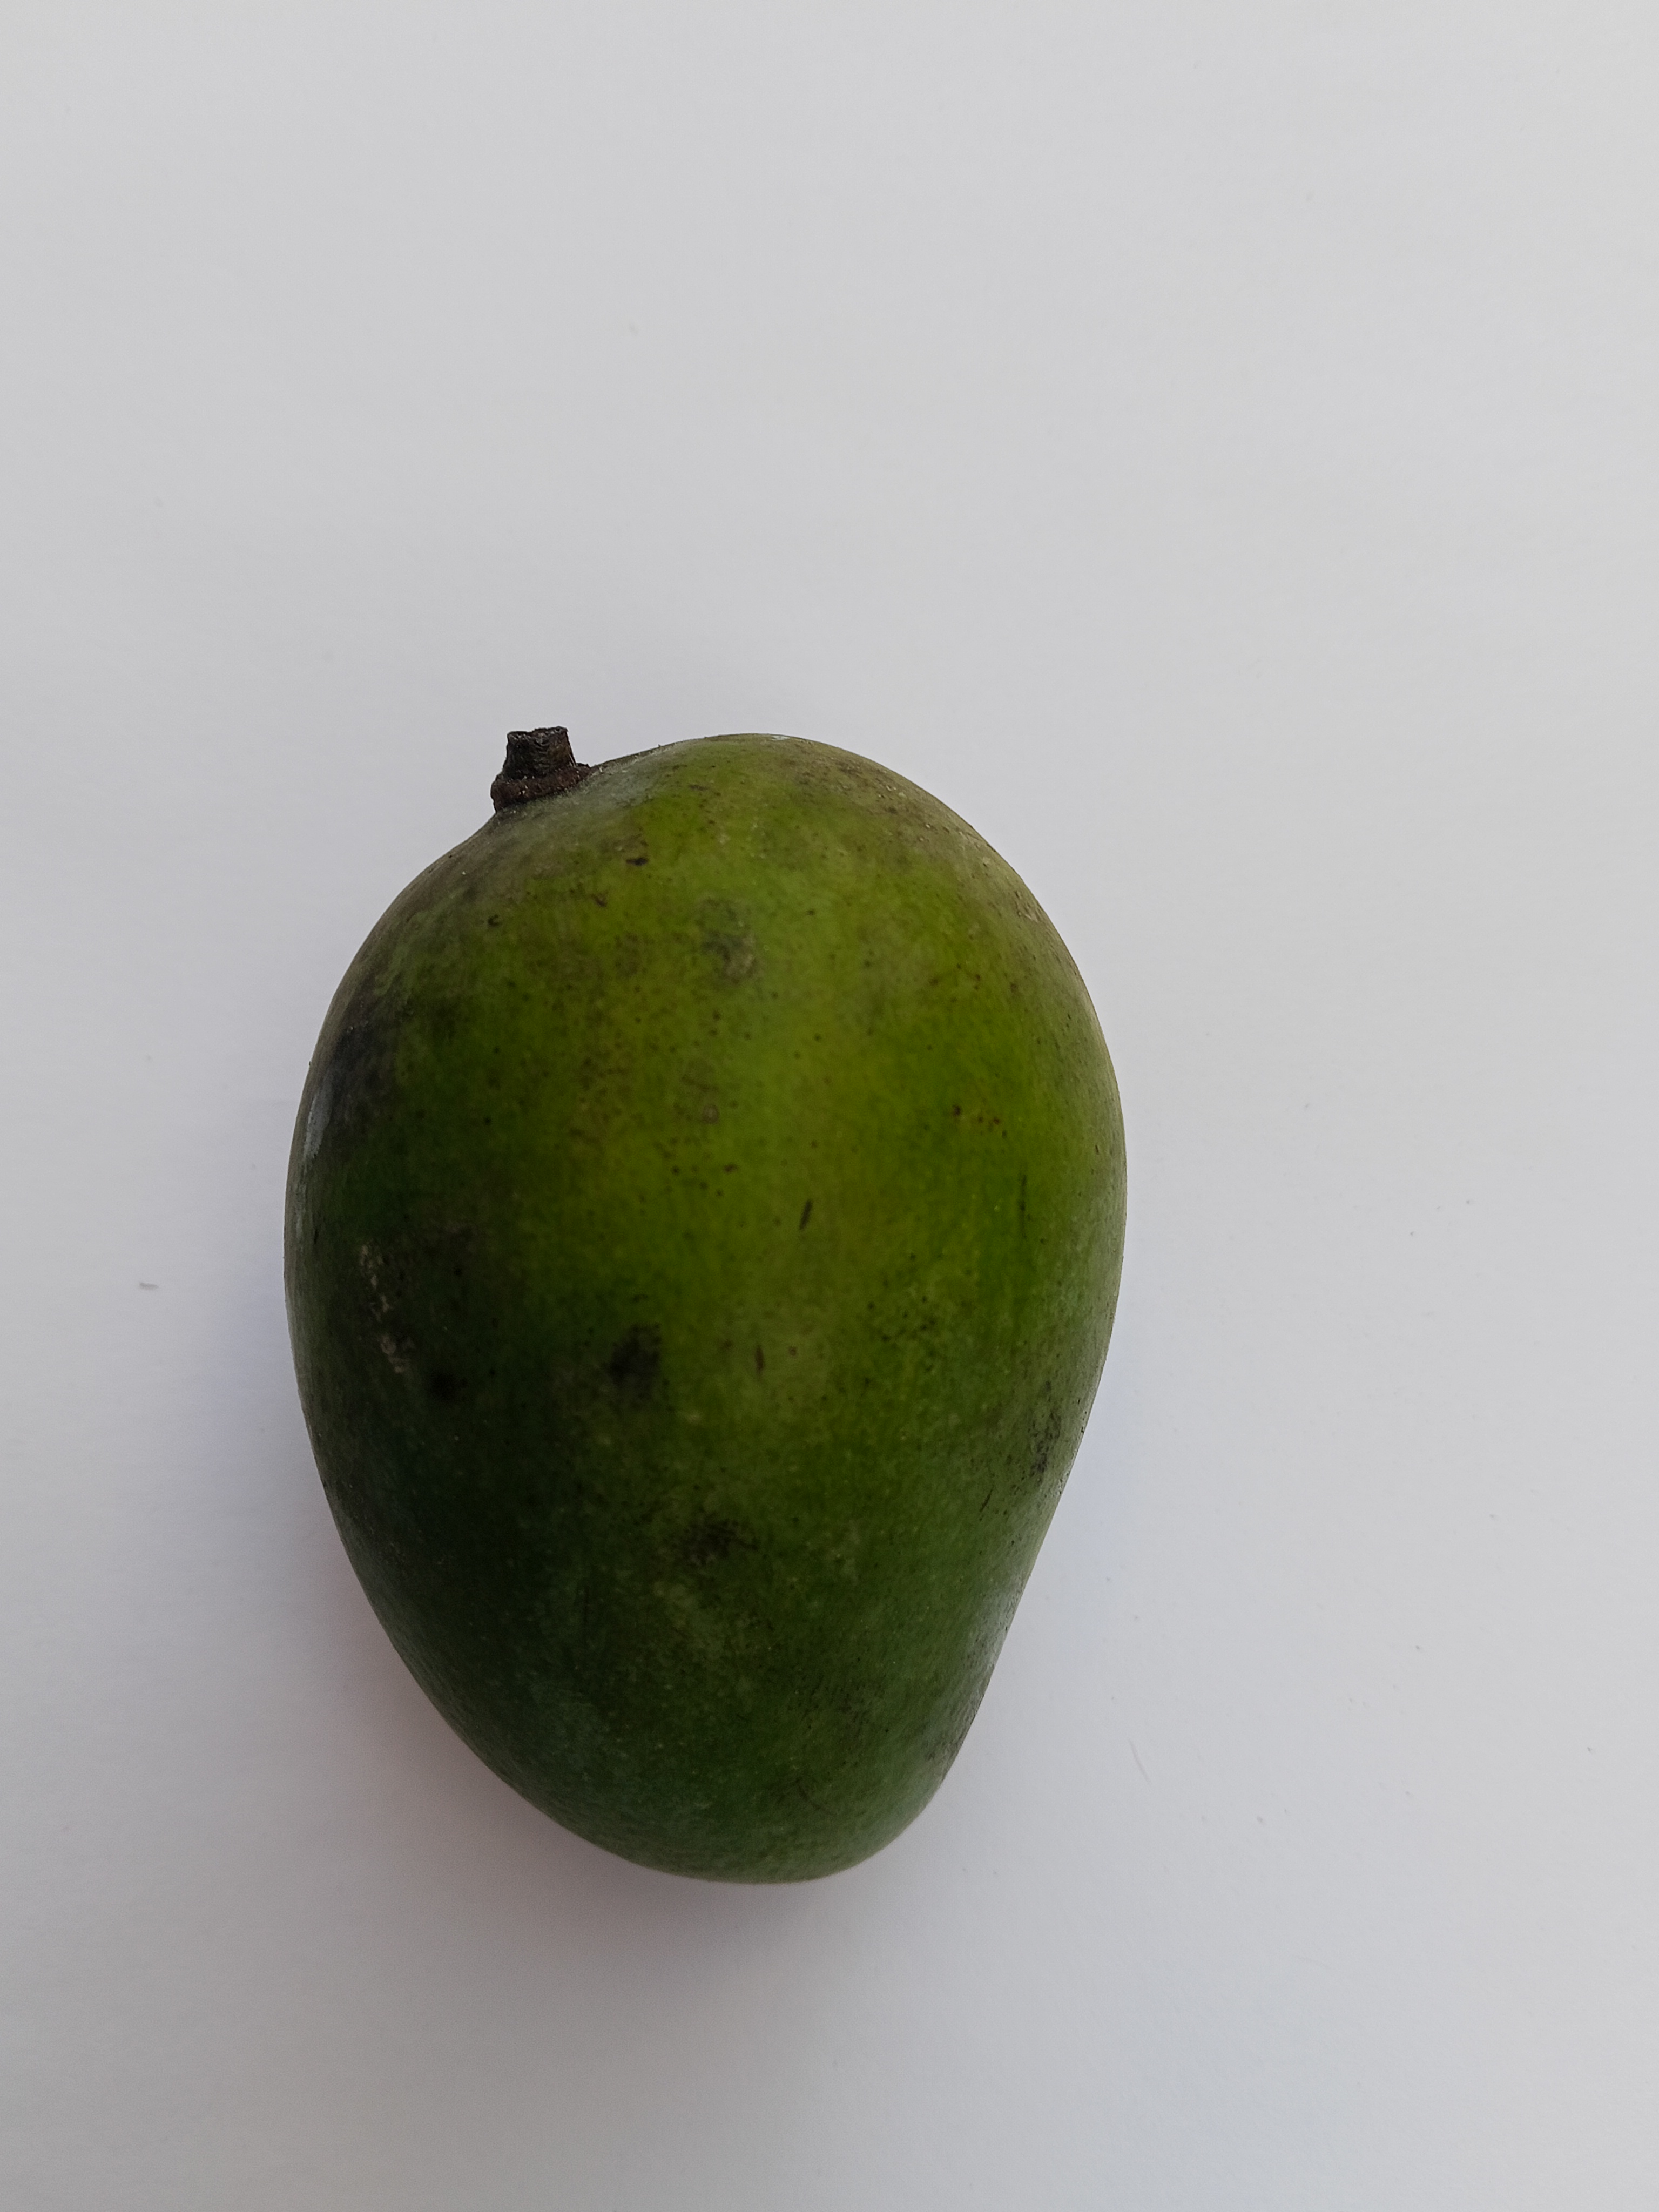
Mango variety: Amrapali